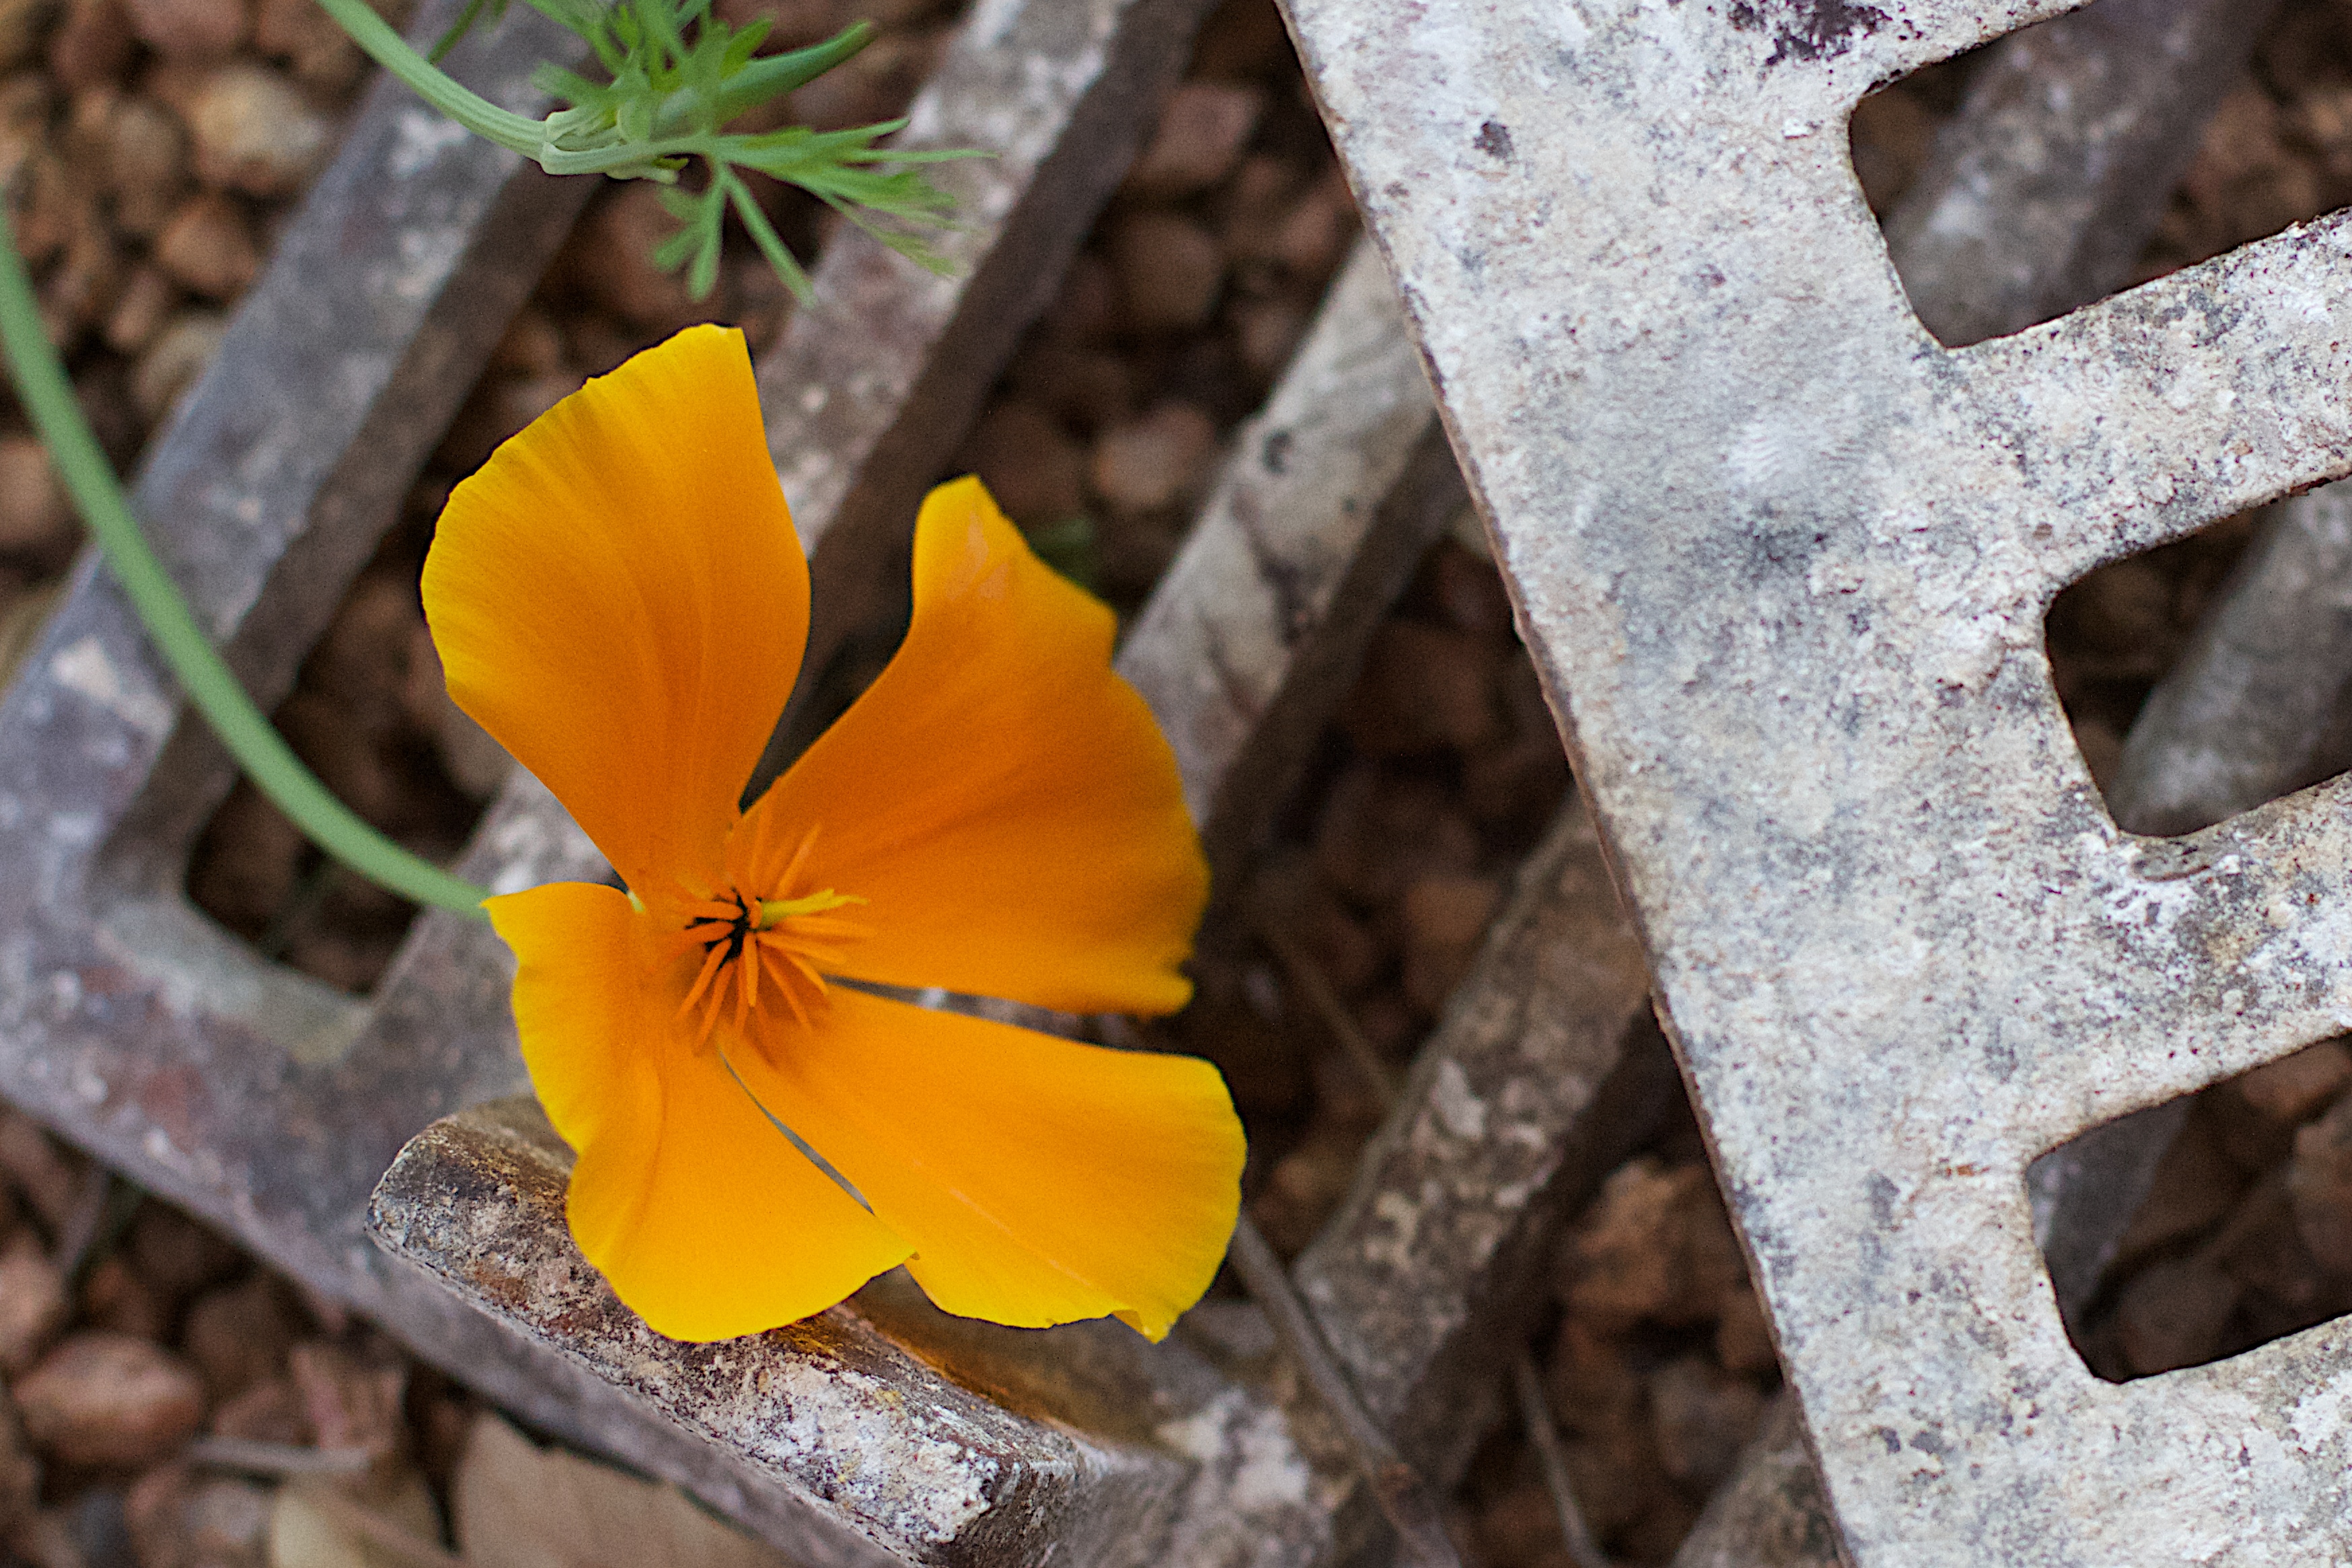
nature, plant, leaf, flower, petal, autumn, botany, yellow, flora, fauna, wildflower, close up, 2014365, macro photography, flowering plant, plant stem, land plant